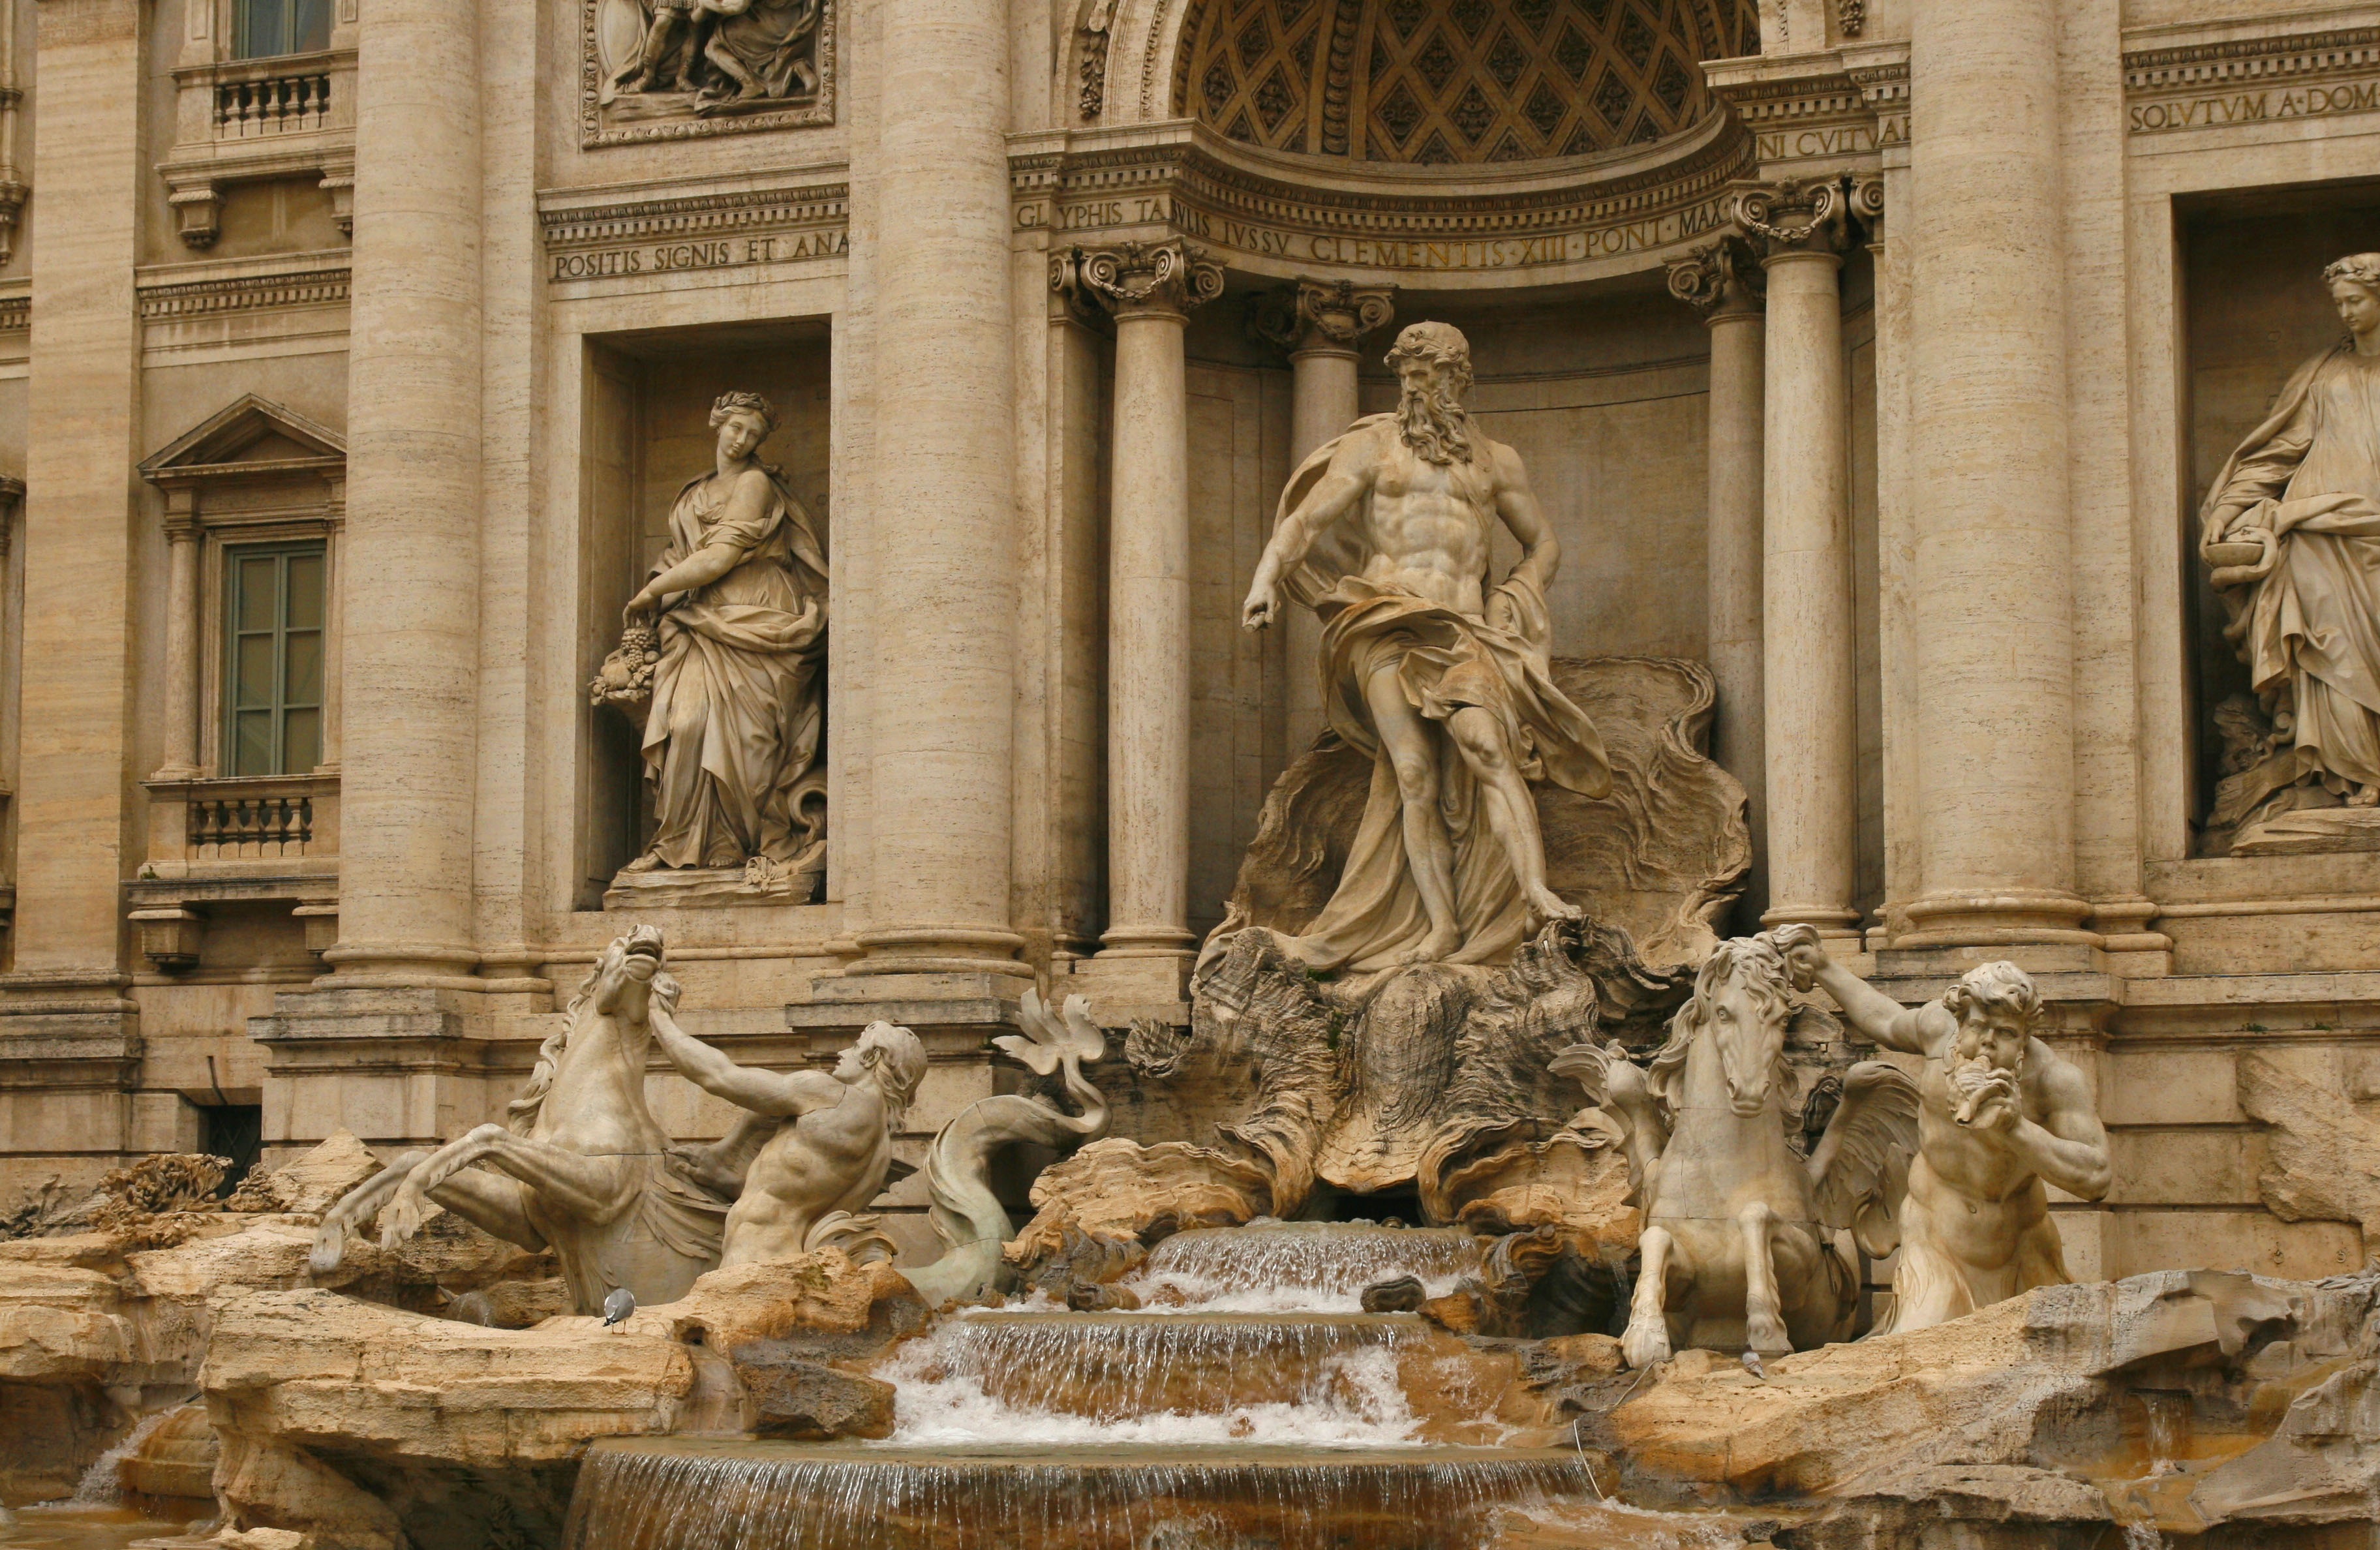
water, palace, monument, statue, ancient, sculpture, capital, art, rome, temple, statues, fountain, history, basilica, carving, relief, water feature, trevi, fontana, mythology, ancient rome, stone carving, ancient history